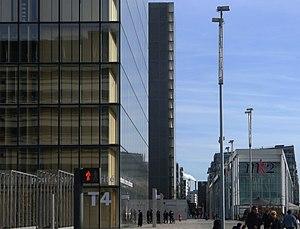
Avenue de France (au niveau de la BNF François-Mitterand)- Paris XIII
L’avenue de France est une avenue du quartier de la Gare du 13ᵉ arrondissement de Paris. C'est la principale artère de l'opération d'aménagement de la ZAC Paris Rive Gauche. Elle se clôture sur la Porte de France.